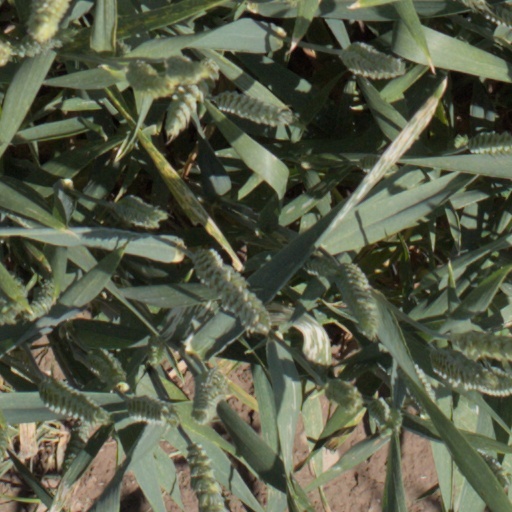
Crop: wheat